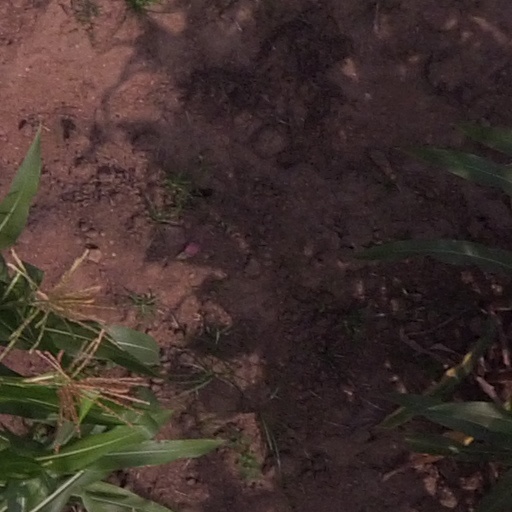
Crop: maize; corn